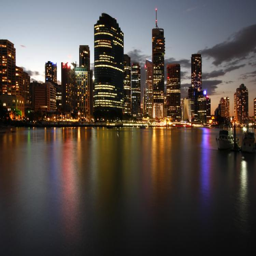
the state of capital city , at dusk .